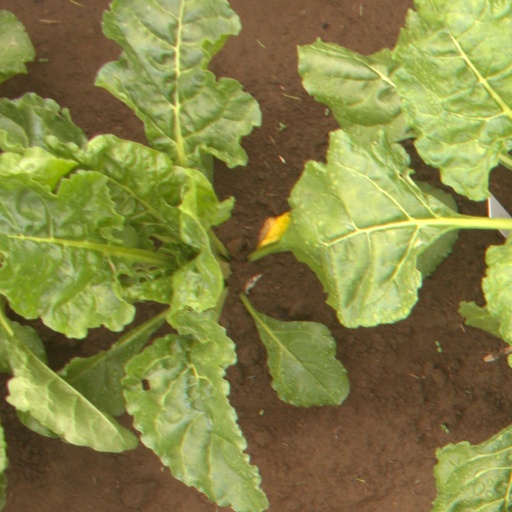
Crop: sugar beet